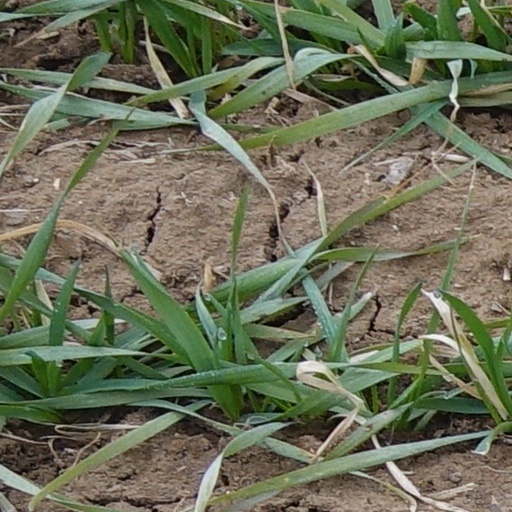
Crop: wheat